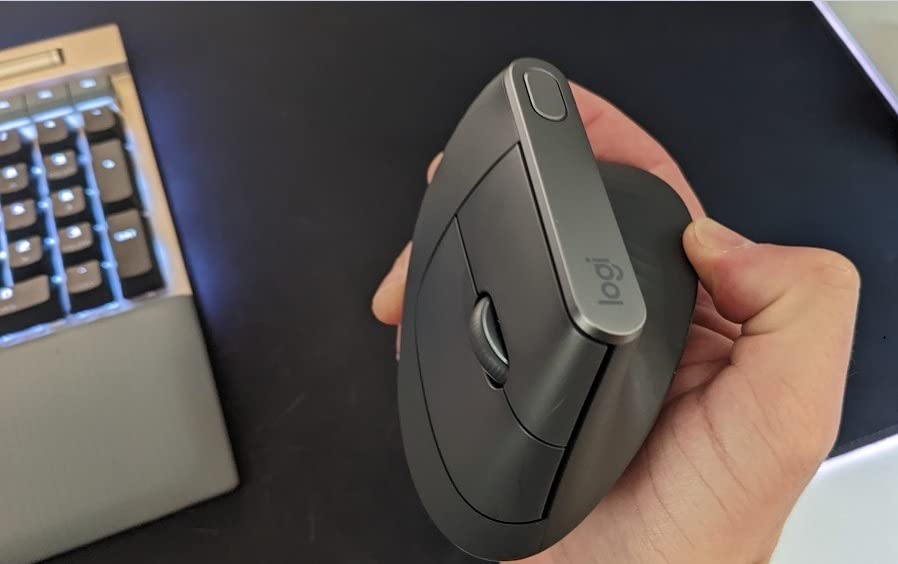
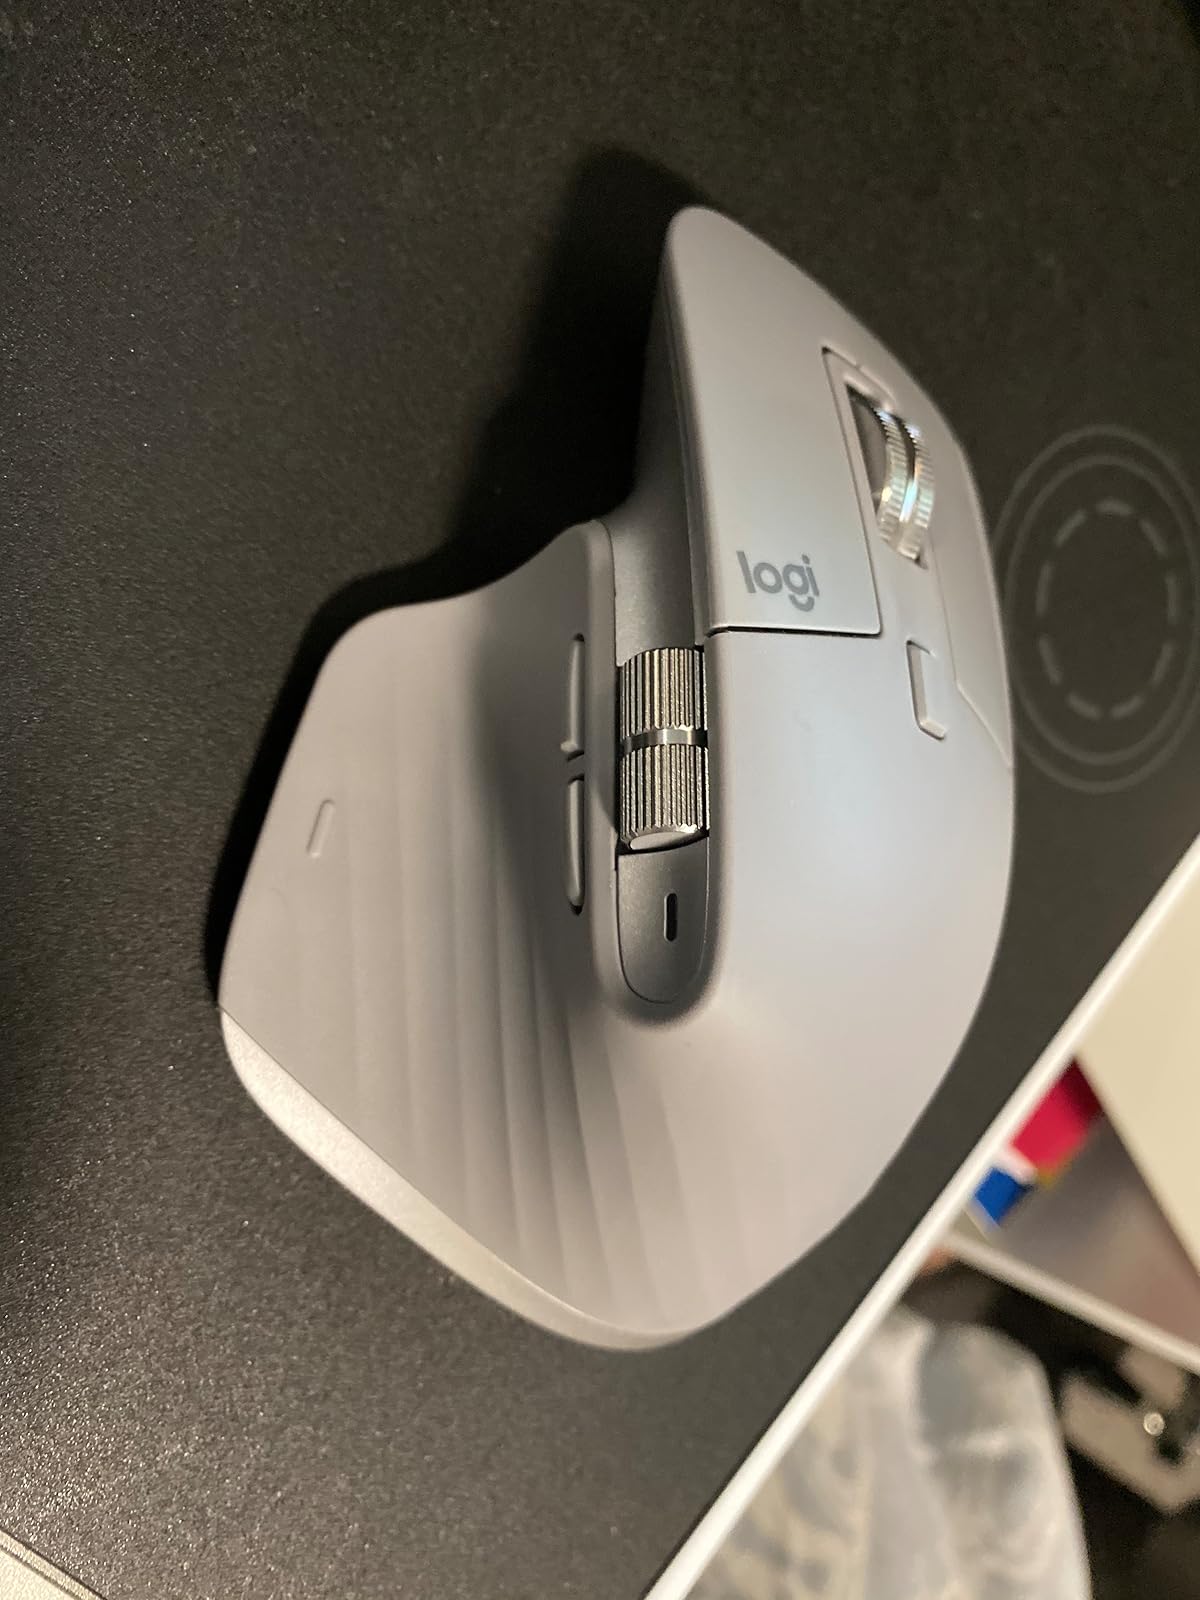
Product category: mouse
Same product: no